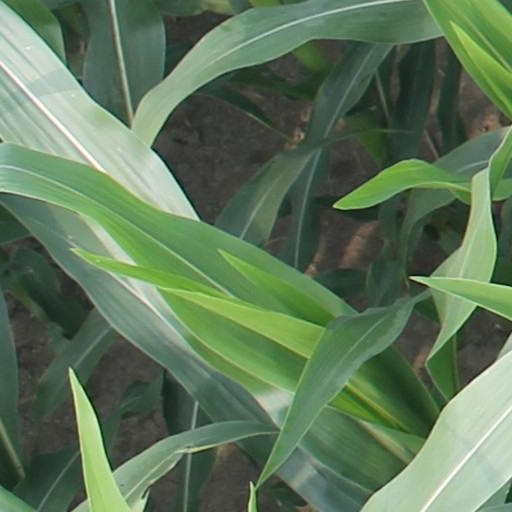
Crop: maize; corn